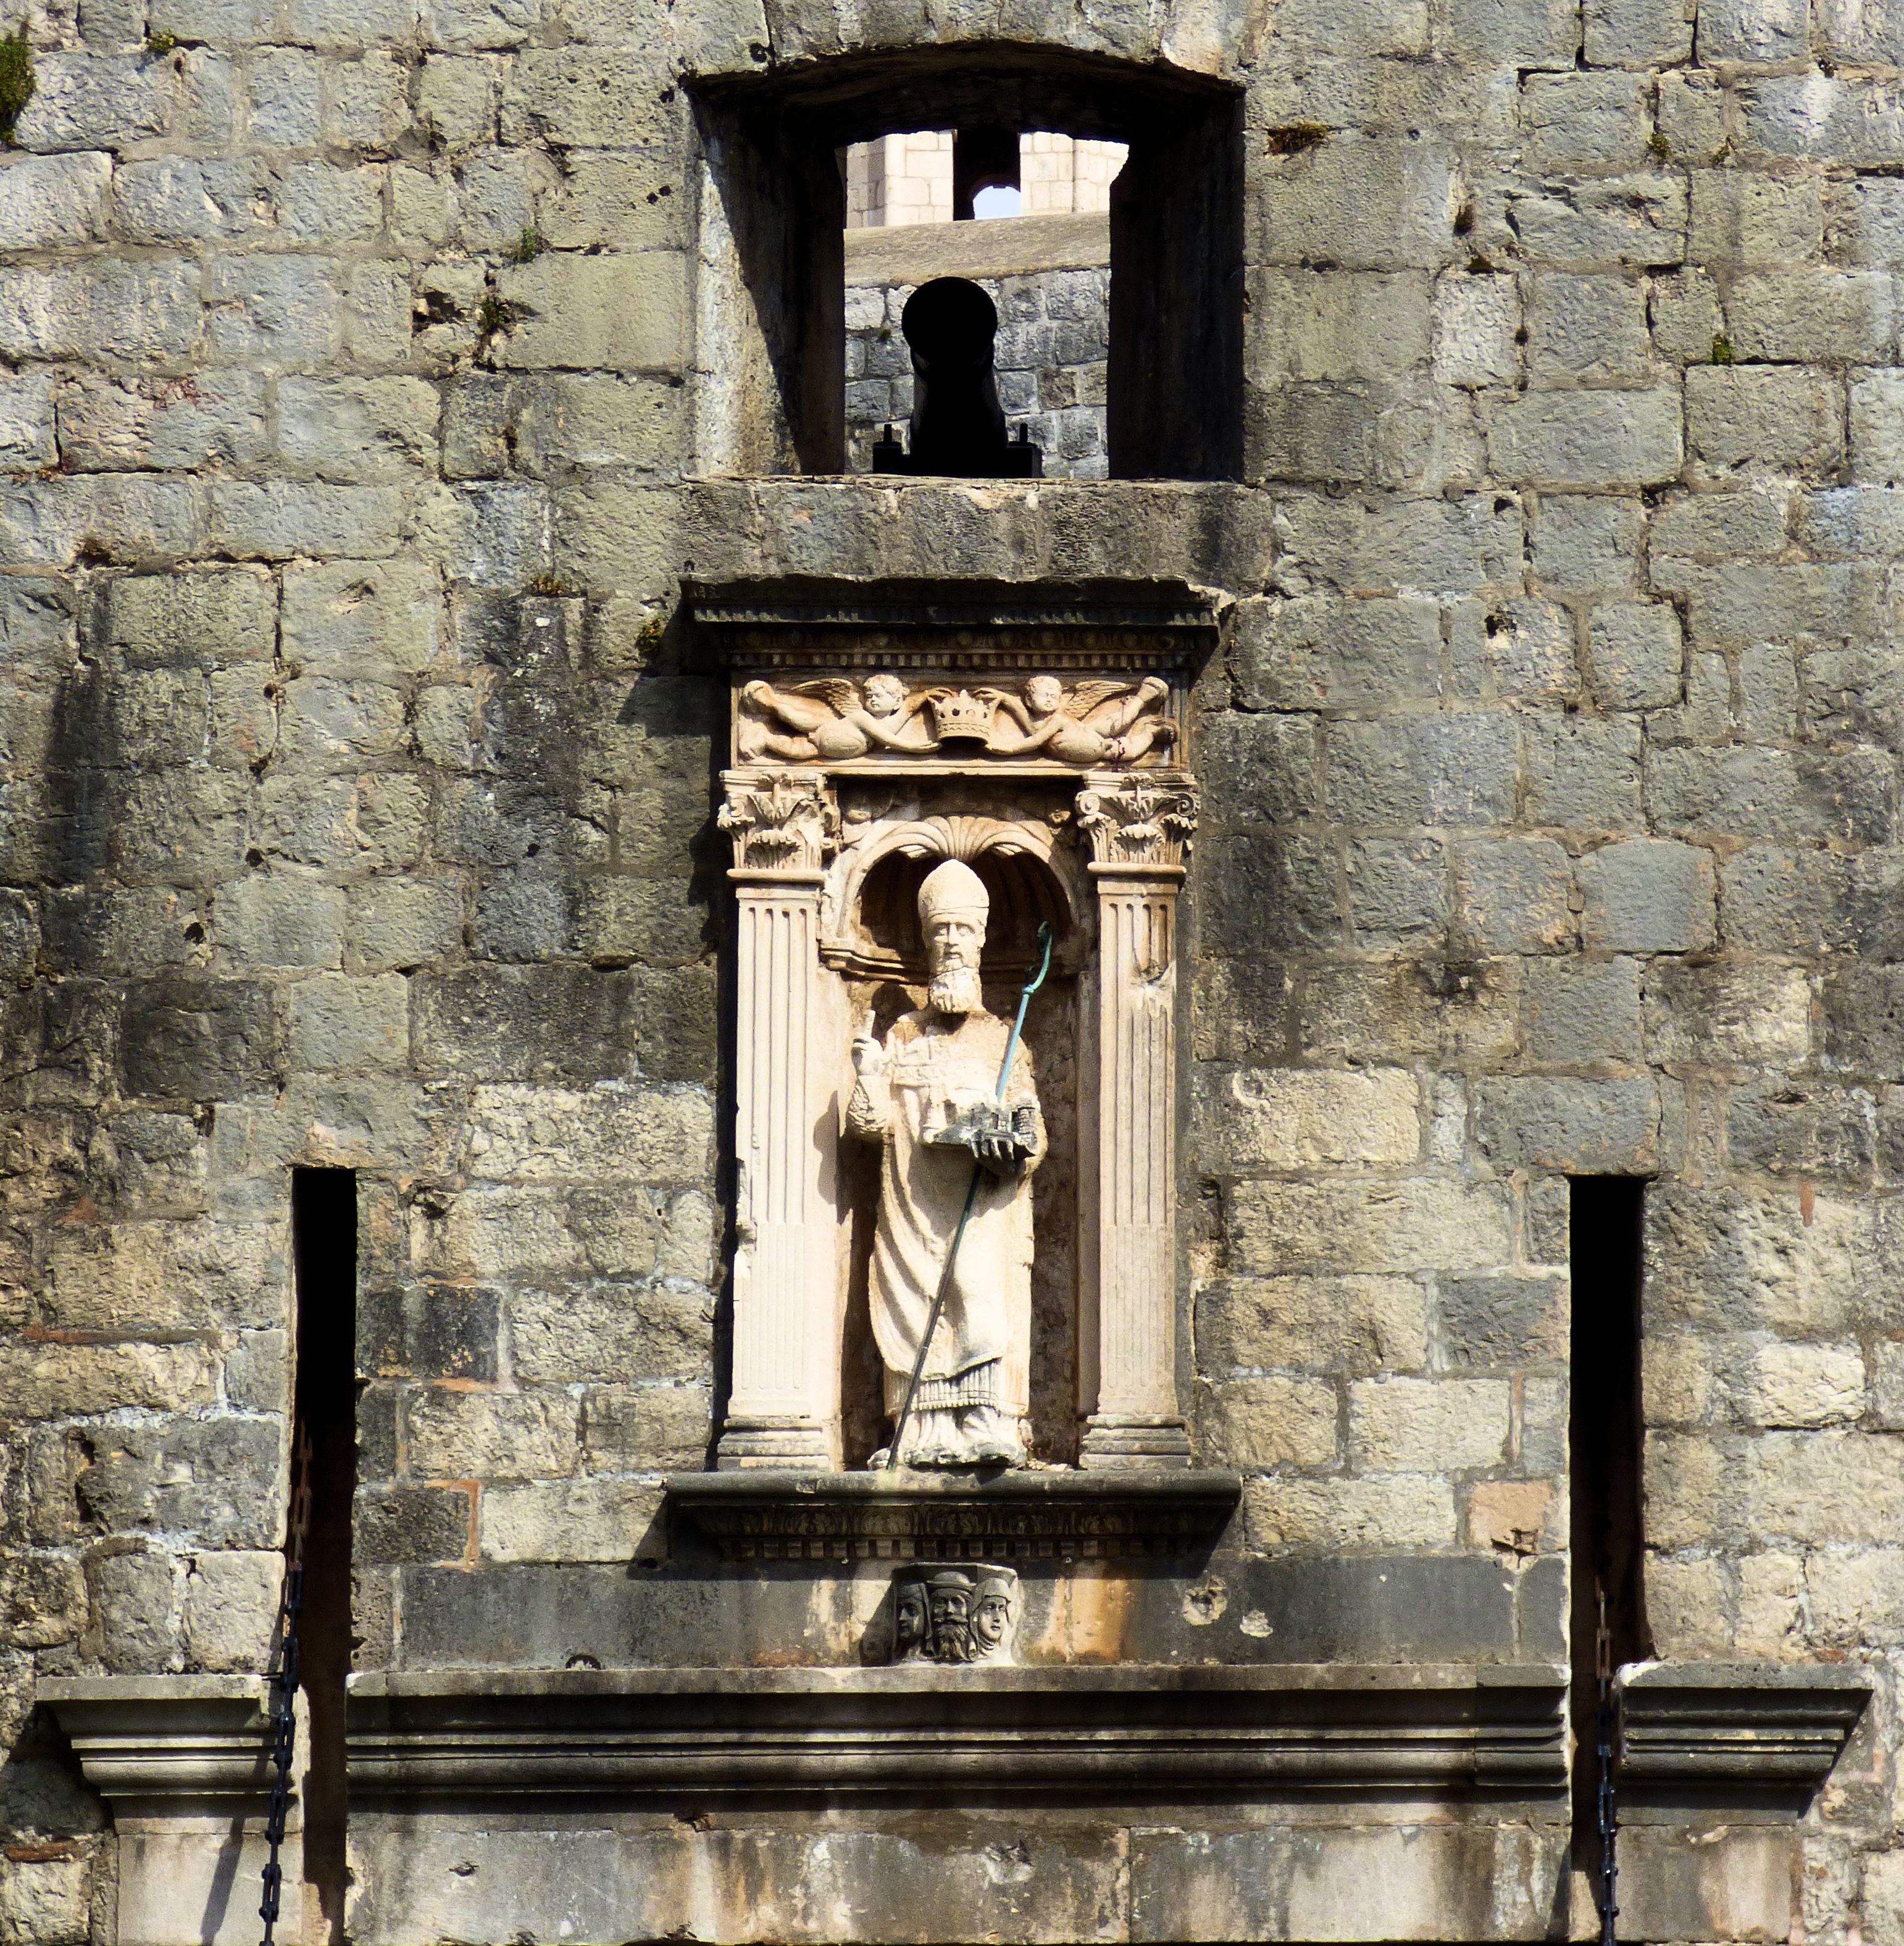
architecture, window, building, old, wall, stone, monument, statue, ancient, landmark, facade, chapel, historic, temple, archeology, culture, historical, site, architectural, ancient history